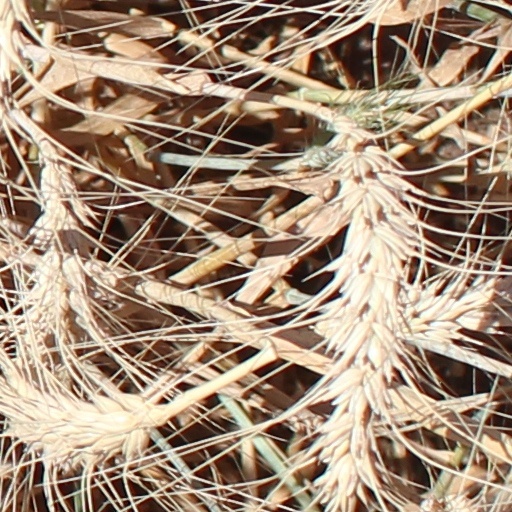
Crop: wheat